The Gold Rush

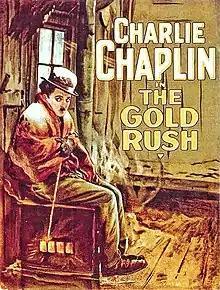
Theatrical release poster

The Gold Rush is a 1925 American silent comedy film written, produced, and directed by Charlie Chaplin. The film also stars Chaplin in his Little Tramp persona, Georgia Hale, Mack Swain, Tom Murray, Henry Bergman and Malcolm Waite.